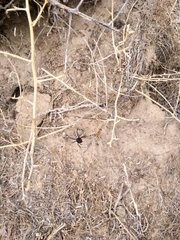
Species: Lactrodectus_hesperus